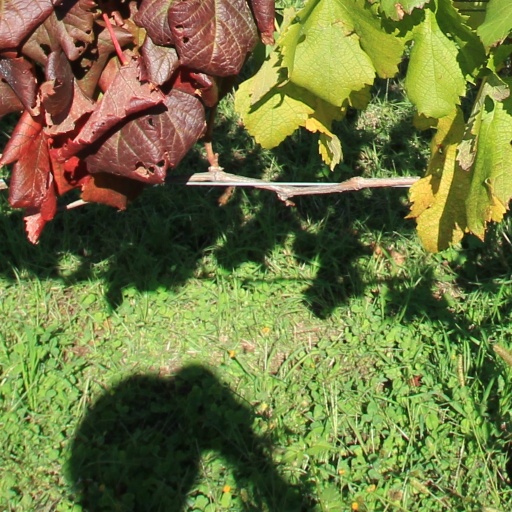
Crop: grape